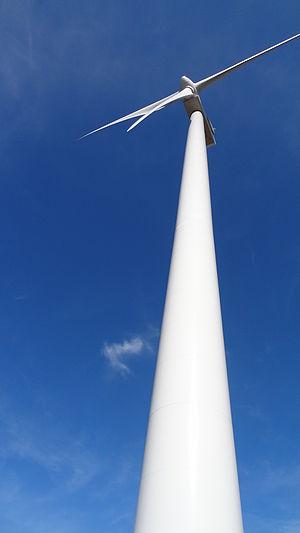
Eolienne du parc des Deux Rivières en Lorraine
Lorraine Nature Environnement, alias LNE, est une Fédération Lorraine d'associations de protection de la nature et de l’environnement, créée en 1993.
Les parcs éoliens des Deux Rivières se situent sur le territoire de la Communauté de communes des Deux Rivières, dans le département de Meurthe-et-Moselle, en France.